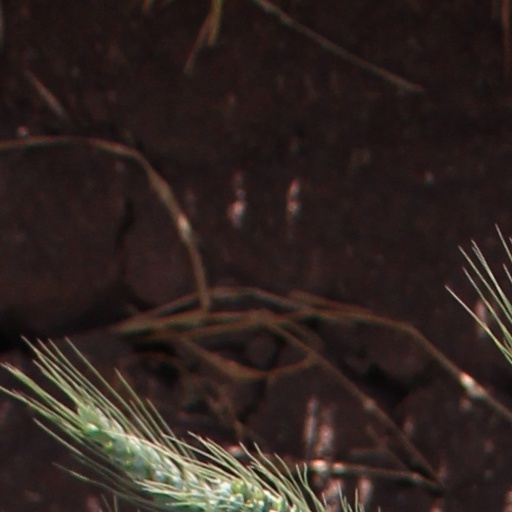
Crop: wheat